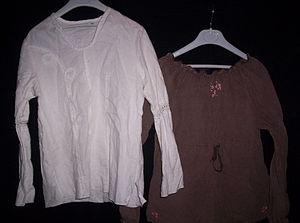
Une tunique est un vêtement ample en forme de T qui couvre le buste, les épaules et le dos. Elle s'enfile par la tête grâce à une large encolure parfois boutonnée ou élastique. Les manches sont courtes ou longues. Elle est souvent ouvragée avec des broderies, des rubans ou des motifs. Elle ne descend pas plus bas que les cuisses, parfois les genoux et se porte tombante sur les autres vêtements.